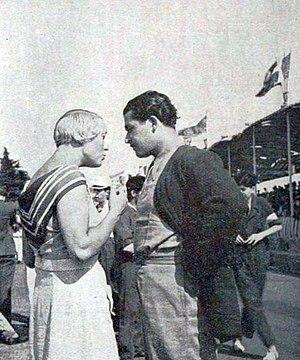
Hellé Nice et Raph, au Grand Prix de Nice 1935.
Le comte George Raphaël Béthenod de Montbressieux, dit Raph, né le 8 février 1910 à Buenos Aires et mort le 16 juin 1994 à Neuilly-sur-Marne, est notamment un coureur automobile français.
Mariette Hélène Delangle plus connue sous son nom de scène Hellé Nice, née le 15 décembre 1900 à Aunay-sous-Auneau et décédée le 1ᵉʳ octobre 1984 à Nice, est une danseuse, actrice de théâtre et acrobate, devenue pilote automobile durant toutes les années 1930, et principalement en Grand Prix.